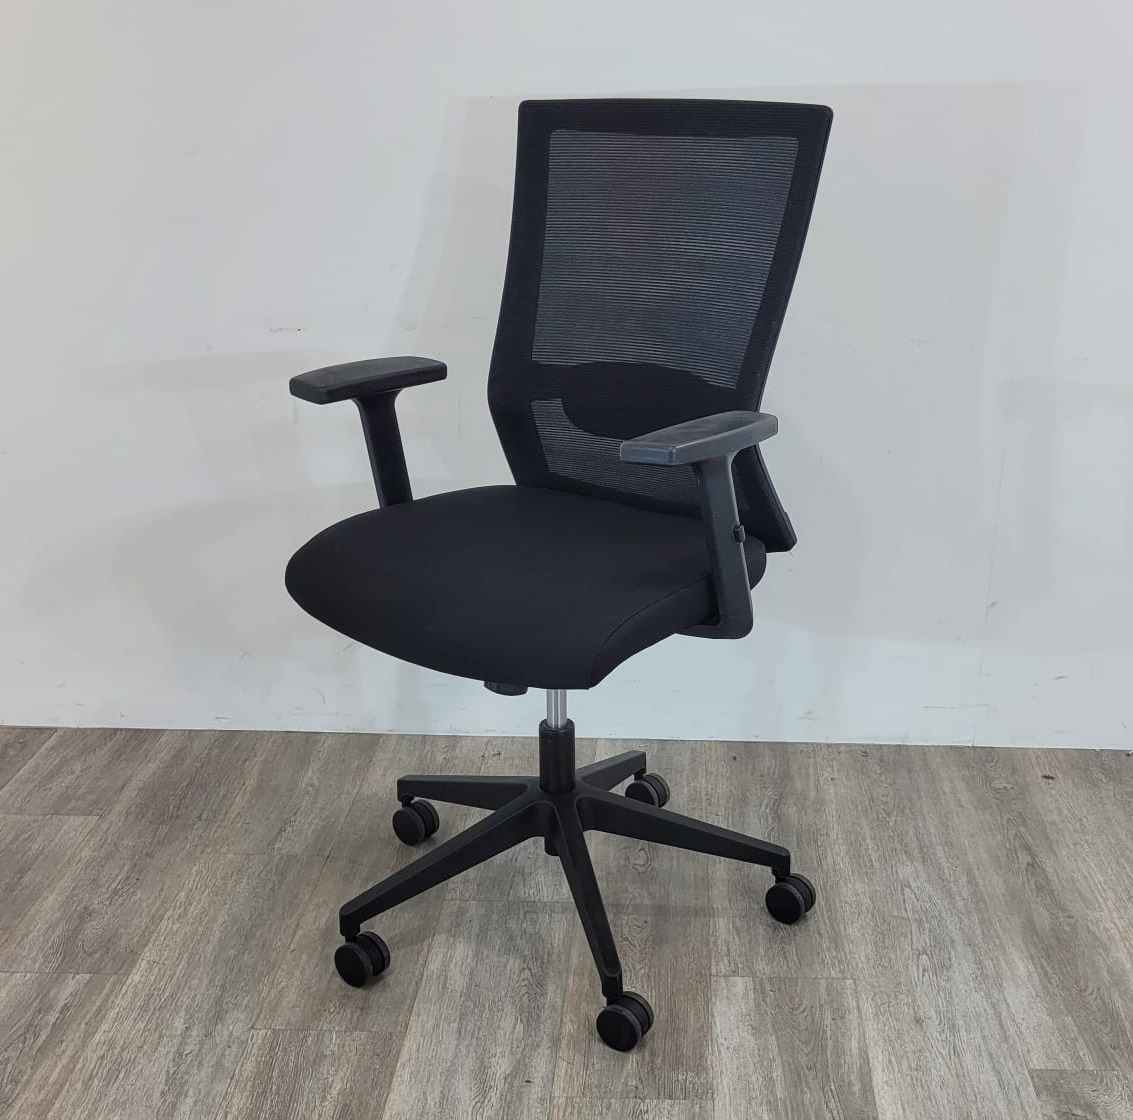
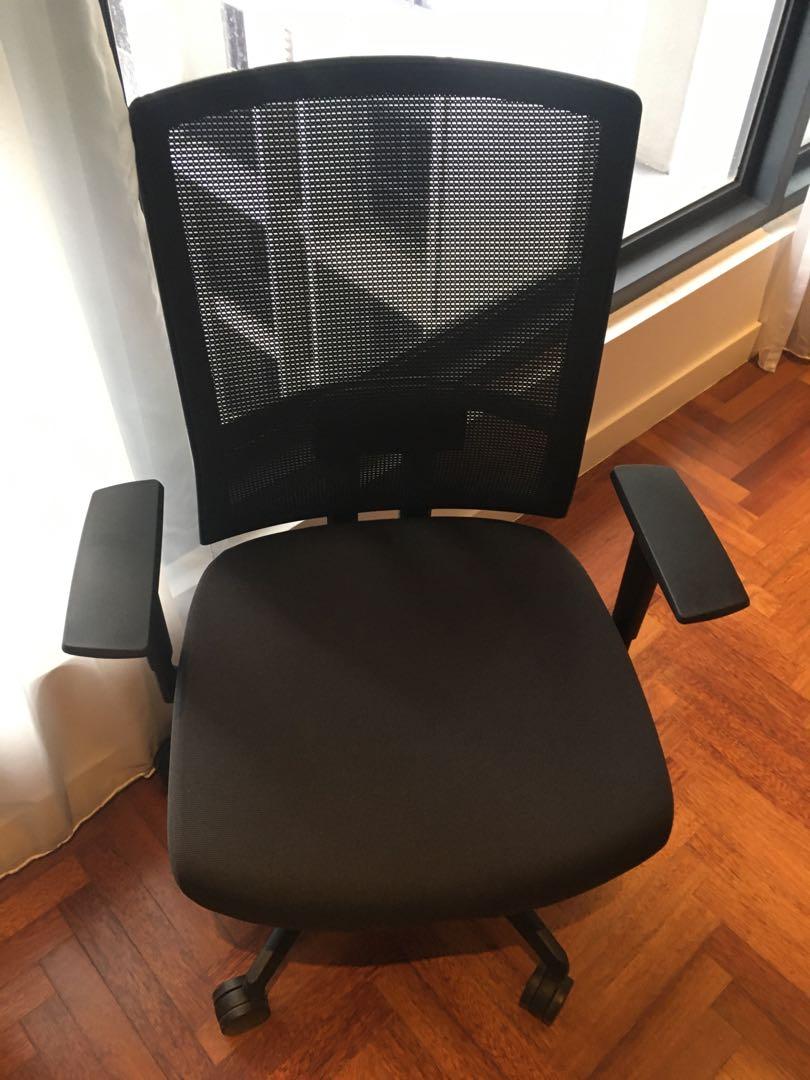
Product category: items_chair
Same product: no